Giuseppe Conte

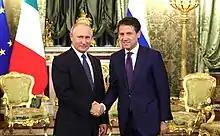
Conte with Russian President Vladimir Putin in October 2018

On 28 and 29 July, the Parliament approved the extension of the state of emergency until October 2020, proposed by the government. The state of emergency, which was firstly introduced in January 2020, gave greater powers to the prime minister and the government in facing the crisis. The extension created criticism both from the opposition and the liberal wing of the government. The right-wing leader Giorgia Meloni accused the government of pursuing a "dangerous liberticidal drift", asserting that the emergency was already over. Conte described Meloni's accusations as "dangerous and false", adding that the extension of the emergency was a "legitimate and inevitable measure", which became necessary because "the virus continues to circulate in the country". On 16 August, after an increase in the daily number of new COVID-19 cases, the government closed all the discos and night clubs, and imposed to wear a mask outdoors in some areas considered at risk of crowding.